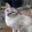
Label: cat